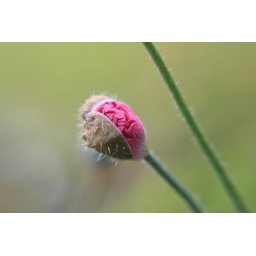
Another flower bud in my garden. By 'garden', I mean a flower pot in my apartment.